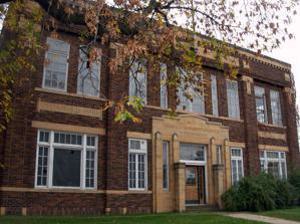
Building: Clarks Grove Cooperative Creamery
Country: United States of America
Year built: 1927
United States historic place Clarks Grove Cooperative Creamery U.S. National Register of Historic Places The 1927 Clarks Grove Cooperative Creamery from the northeast Show map of Minnesota Show map of the United States Location Main Street East & Independence Avenue, Clarks Grove, Minnesota Coordinates 43°45′49″N 93°19′44″W / 43.76361°N 93.32889°W / 43.76361; -93.32889 Area Less than one acre Built 1927 Built by James Nelson Architect Carl H. Buetow and C. Kampfer NRHP reference No. 86000480 Designated March 20, 1986 The Clarks Grove Cooperative Creamery is a historic creamery in Clarks Grove, Minnesota , United States.  It was established in 1890 as one of the first cooperative creameries in Minnesota.  The Clarks Grove Cooperative Creamery used new technology and a well-organized cooperative system. It became a model for the Minnesota dairy industry. Ten years later, there were more than 550 cooperative creameries in the state. The original building burned down and was replaced with a new facility in 1927 which included a second-floor meeting hall.  Still standing, this building was listed on the National Register of Historic Places in 1986 for having local significance in the themes of agriculture, architecture, commerce, and social history. It was nominated for its seminal status and influence on the state's cooperative creameries, as well as its association with the small local community of Danish Americans and their outsized success in dairy farming , its role as a social center, and being Minnesota's best example of its type architecturally. Background In the 1870s and 1880s, farmers in southern Minnesota were turning their wheat fields into dairy farms. Yet making butter on the farm was difficult. It required a lot of labor, mostly done by women. And many people did not like farm butter, because it took on the flavors of other food from the farmer's kitchen. After an 1884 visit to Denmark , farmer Hans Peter Jensen came back to Minnesota with the idea for a cooperative creamery. In Denmark, Jensen learned about innovations in butter-making that could transform the dairy industry in Minnesota. But these new technologies would be difficult for individual farmers to access. Minnesota farmers typically owned only a dozen cows and small dairy farms were not very profitable. Cooperatives, or "coops," helped by pooling farmers' resources. Farmers brought their milk to the coop. At the coop, butter was made in large batches using the new technology of cream separation. Cooperative farmers benefited from the efficiency of the factory, and they shared the profits and losses with each other rather than investors. Impact The Clarks Grove Cooperative Creamery became a model for the rest of the state. It was made famous by Theophilus Levi (T.L.) Haecker. Haecker was a dairy science professor at the University of Minnesota , and he was known as the "Father of Minnesota Dairying." In 1892, Haecker traveled around the state to inspect creameries. He was disappointed by the poor conditions that he found. But when Haecker found the Clarks Grove creamery, he was impressed. He spoke across the state and told farmers about the creamery's principles. In 1894, he published a popular bulletin that showed farmers how to found a cooperative creamery. The bulletin was based on the constitution and bylaws of the coop in Clarks Grove. With Clarks Grove as a model, cooperative dairying in Minnesota grew. By 1898, more than 550 cooperative creameries existed in Minnesota. The state became known for its butter and for its cooperative agriculture system. In 1928, nearly half of the cooperative creameries in the United States were in Minnesota. These included important cooperative associations like the Minnesota Co-Operative Dairies Association (founded in 1911) and Land O'Lakes, Incorporated (founded in 1921). The Clarks Grove creamery was also important for the local area. It was the first building and the first business in the Clarks Grove community. In the early 20th century the cooperative expanded, adding a cooperative grain elevator , a general store , and a lumber yard . For decades the creamery was a community center. It hosted talks, meetings, and school recitals. In 1956 it became a temporary school after the local schoolhouse burned down. Closure In 1996 the Clarks Grove Cooperative Creamery closed. As dairy farmers retired there was no longer a need for the coop. See also National Register of Historic Places listings in Freeborn County, Minnesota References This article incorporates text from MNopedia , which is licensed under the Creative Commons Attribution-ShareAlike 3.0 Unported License .